Groundwater contamination by pharmaceuticals

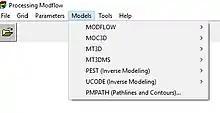
Tools of MODFLOW for Windows

Groundwater contamination by pharmaceuticals is a topic of great interest in the field of the environmental and hydraulic engineering, where most research efforts have been fostered towards studies on this kind of contaminants since the beginning of the twenty-first century. The general goal of those disciplines is that of developing interpretive models capable to predict the behaviour of aquifer systems in relation to the occurrence of various types of contaminants, among which are included also medical drugs. Such goal is motivated by the necessity to provide mathematical tools to predict, for example, how contaminants concentration fields develop across the aquifer along time. This may provide useful information to support decision-making processes in the context of environmental risk assessment procedures. To this purpose, several interdisciplinary strategies and tools are typically employed, the most fundamental ones being listed below: